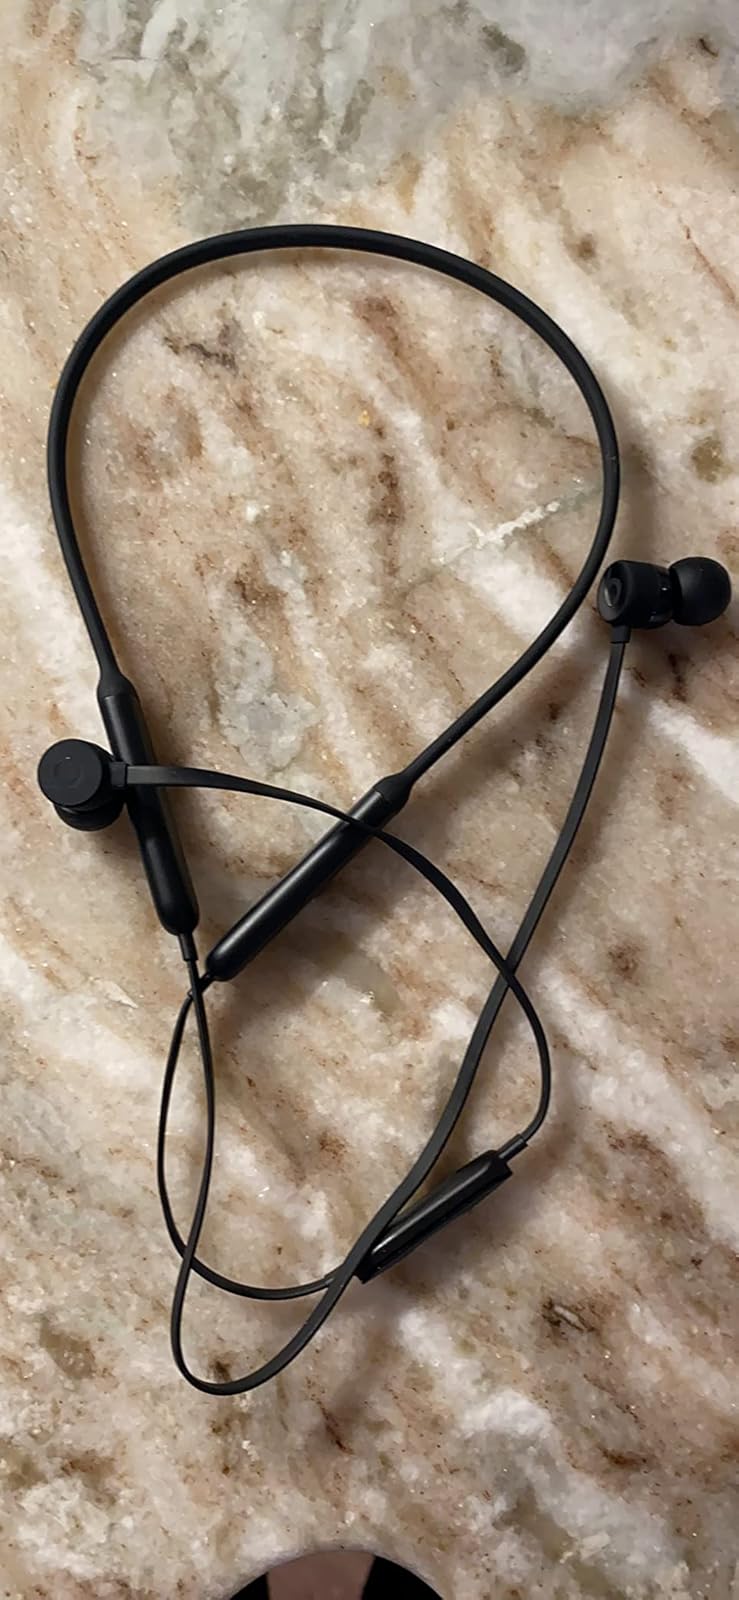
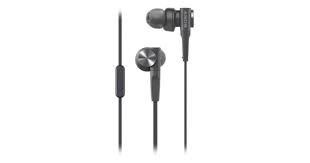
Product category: headphones
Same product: no